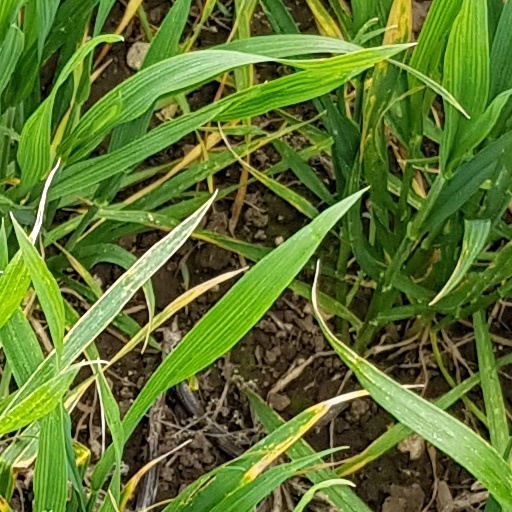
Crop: wheat